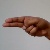
The image shows a hand gesture representing the letter 'H' in Indian Sign Language.